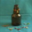
Label: bottle